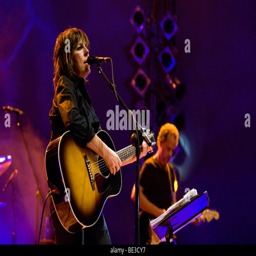
the singer - songwriter and blues artist live at festival in the concert